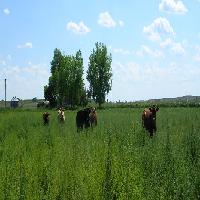
Weather: sun or clear